Christoffer Foltmar

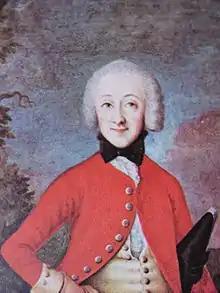
"Portrait of Count Hannibal Wedell-Wedellsborg" by Christoffer Foltmar, 1751

Christoffer Foltmar (17 October 1718 – 4 April 1759) was a Danish painter of miniatures and organist.